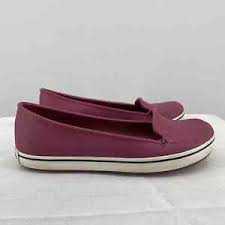
Label: Boat